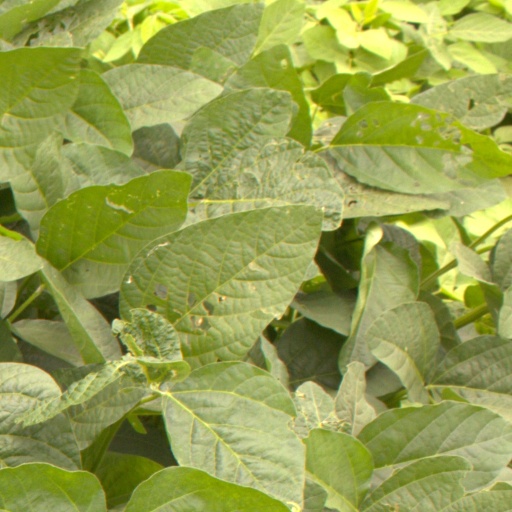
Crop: soybean